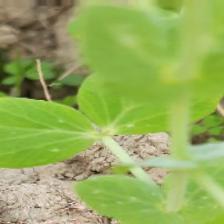
Label: Powdery Mildew